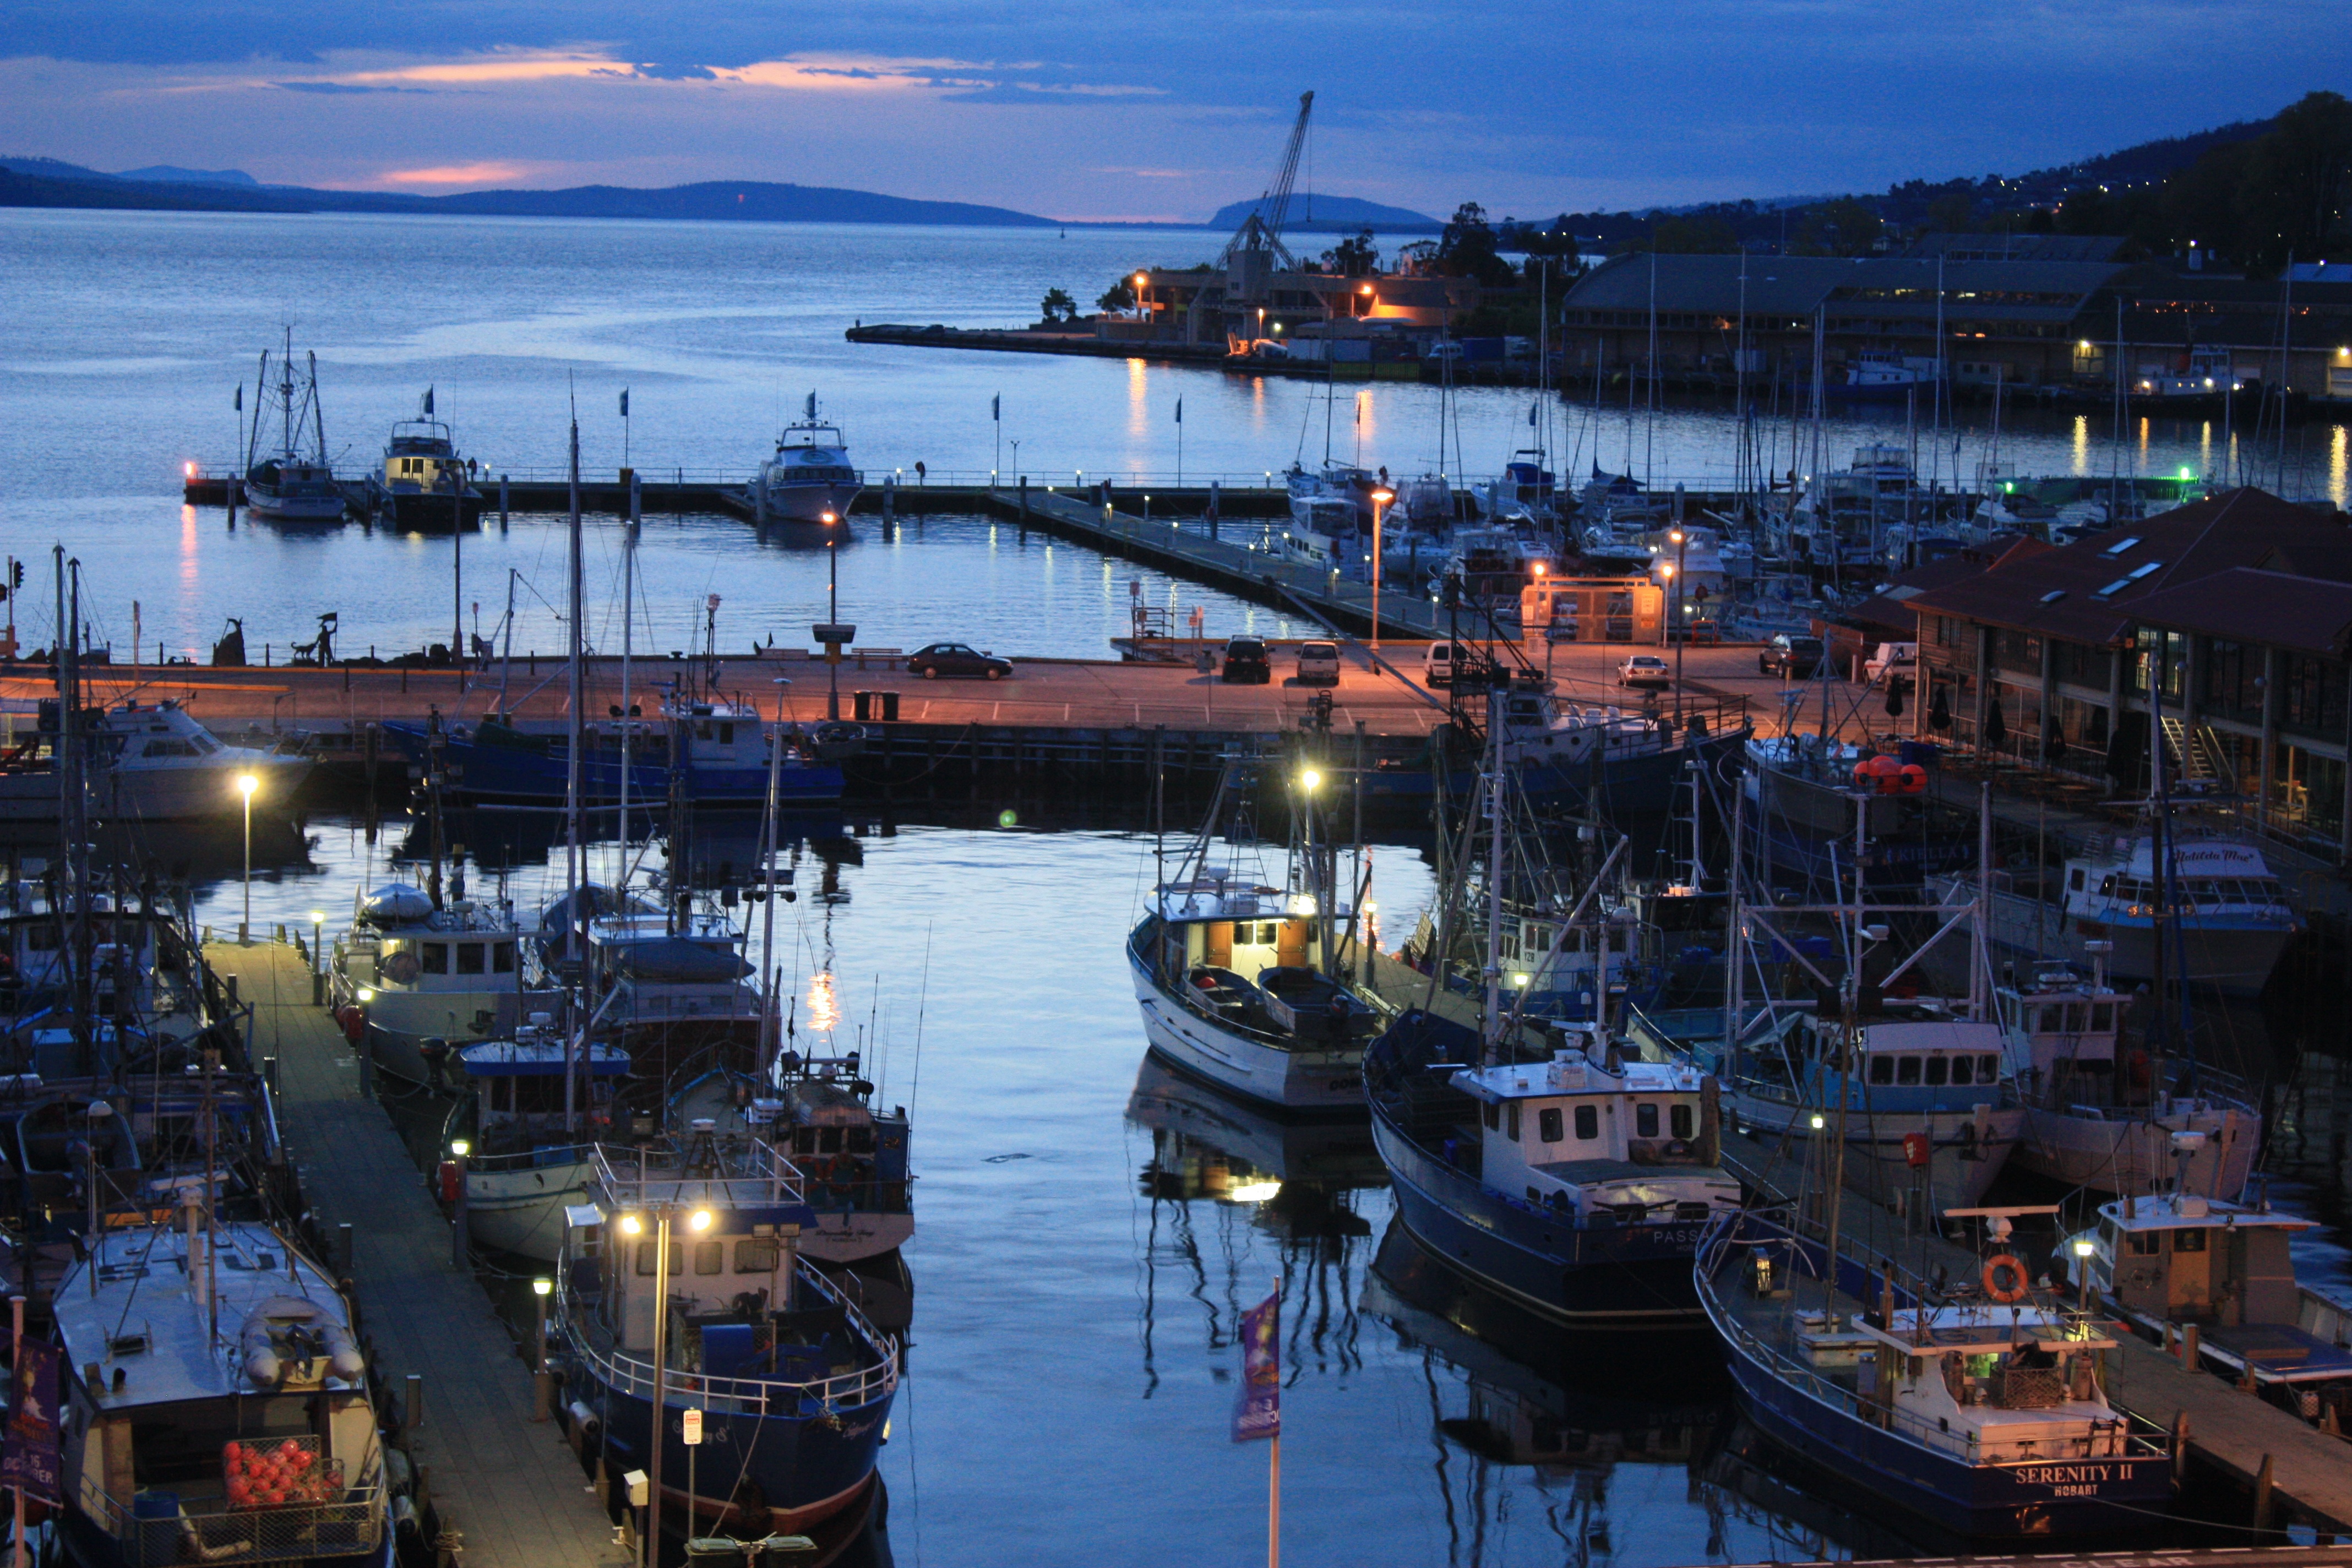
sea, dock, boat, night, cityscape, dusk, evening, vehicle, bay, harbor, marina, port, waterfront, waterway, illuminated, infrastructure, channel, fishing vessel, freight transport